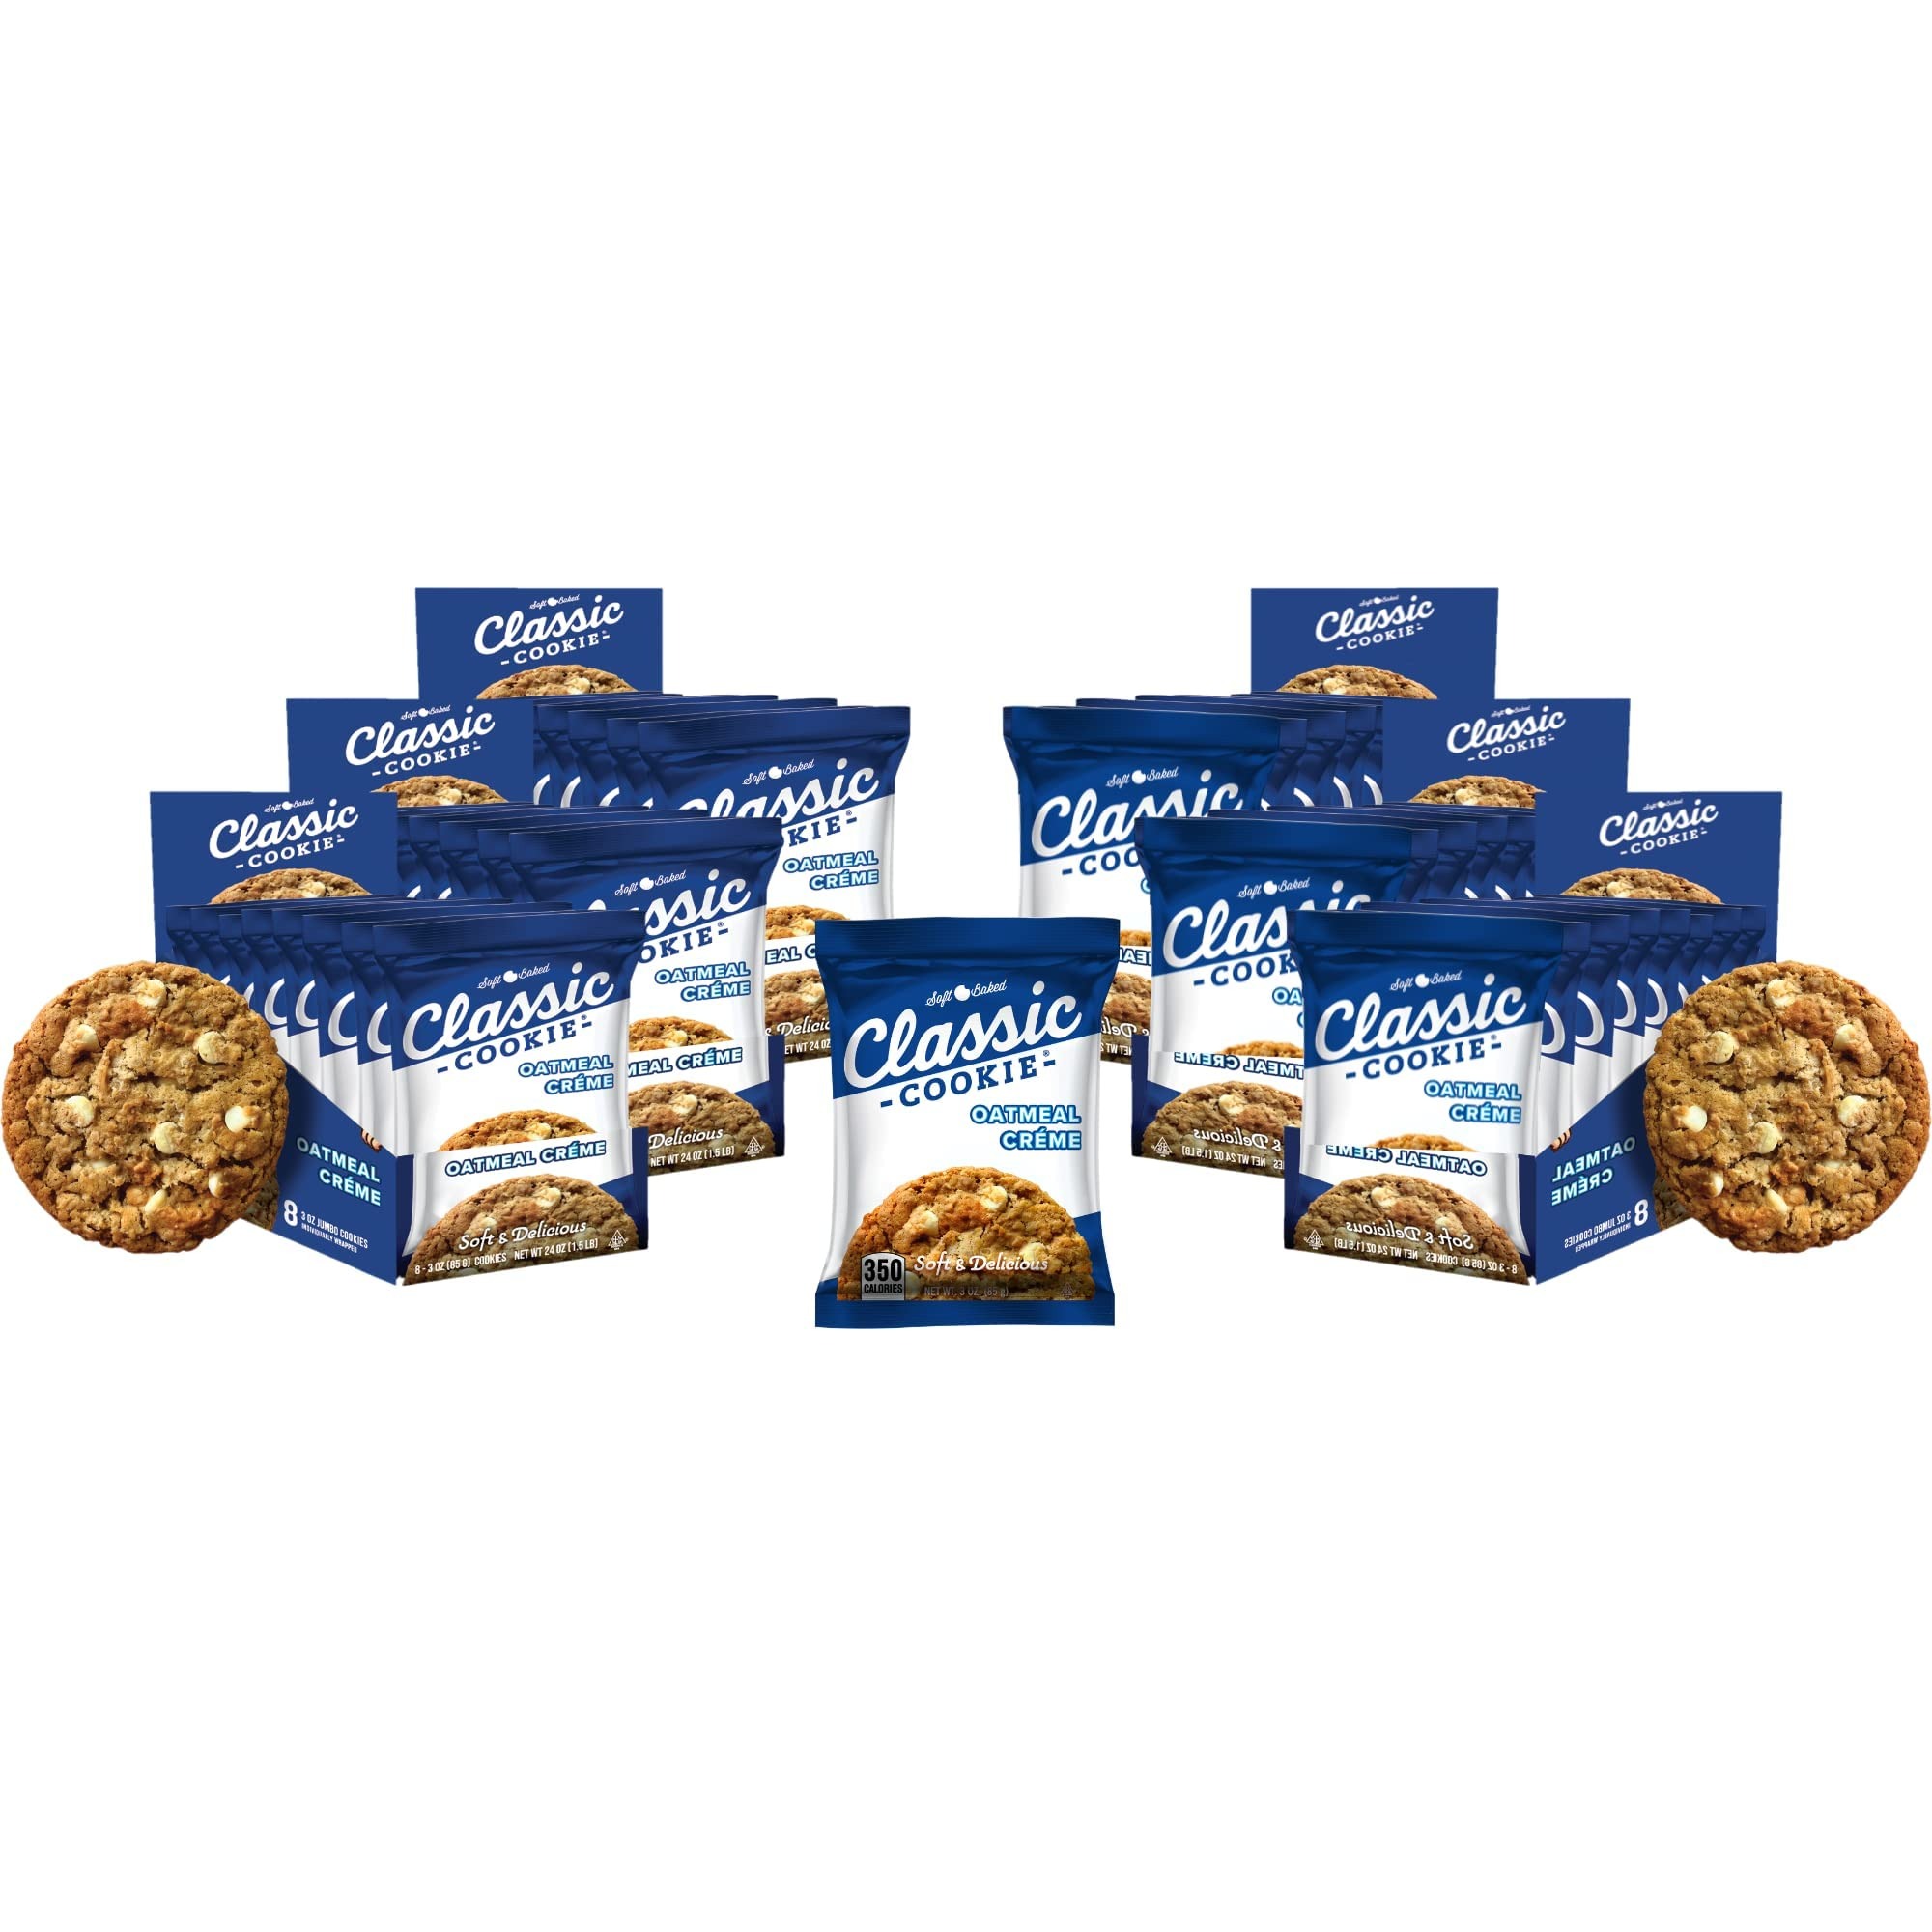
Item Name: Classic Cookie Soft Baked Oatmeal Crème Cookies made with Hershey's® Premier White Creme Chips, 6 Boxes, 48 Individually Wrapped Cookies
Bullet Point 1: DELICIOUS TASTE: Our soft baked Oatmeal Créme Cookies are packed with delicious cinnamon, Hershey's white chips, oatmeal, and other spices that come together to form this classic and nostalgic flavor
Bullet Point 2: REAL INGREDIENTS: When we bake cookies, we bake them right, using only real butter, the richest chocolate, the finest cinnamons, vanillas, raisins, and nuts in our cookie creations
Bullet Point 3: EACH BOX includes 8 large, 3 oz. chewy cookies baked to perfection
Bullet Point 4: INDIVIDUALLY WRAPPED cookies are safe for kids' lunches at school or handing out at your next party or event
Bullet Point 5: MADE IN USA at our factory in the foothills of the Great Smoky Mountains
Bullet Point 6: GREAT GIFT FOR ANYONE: friends, family, military soldiers, students, co-workers, teens, young kids, boyfriend, girlfriend, friend, boy, girl, son, daughter, yourself, women, men, inmates, pregnancy, new mom, mother, father, dad, boss, teacher, partner, business, kid, baby, any year old or age, husband, wife, grandchild, grandson, granddaughter, grandmother, grandfather, pop, grandma, grandpa, niece, nephew, aunt, uncle, cousin, acquaintance, classmate, loved one, someone special, fiancé, buddy
Bullet Point 7: EVERY OCCASION: office, meetings, schools, college, university, holidays, Halloween, Christmas, Valentine's, Easter, on-the-go snacks, lunch or outing events, movie, movies, birthday, birthdays, celebration, hospitals, churches, get well soon, abroad, car driving, road trips, picnics, party, parties, after surgery, healing, finals week, deployment, summer, camp, cancer, chemo, sick, celebrate, graduation, sympathy, love, thank you, appreciation, congratulations, anniversary, wedding, friendship
Product Description: Classic Cookie started in 1984 and has since remained a staple of the American cookie industry. Baked to soft and gooey perfection, these little snacks bring families together and can turn anybody, at any age, into a happy-go-lucky kid again. When we bake cookies, we bake them right, using only real butter, the richest chocolate, the finest cinnamons, vanillas, raisins, and nuts in our cookie creations. For nearly 40 years, we've upheld the same standard of quality, attention to detail, and exceptional customer service that got us here in the first place. These standards are baked into everything we do at Classic Cookie. Our roots are steeped in southern comfort foods, with a deep understanding that mouthwatering cookies are not only crafted with our hands, but also with our hearts. Whether it be for a special occasion, a gift for that special someone, fundraising for your school or just because you love great, fresh-baked cookies, Classic Cookie is the perfect option. We have the pleasure to be in the homes of millions of families all over the country, and we look to continue that tradition as a special memory for you and your family for many years to come. Made in the USA with our family-owned business, each box of Classic Cookies comes with 8 large, 3 oz. chewy cookies baked to perfection. Our soft baked Oatmeal Crème Cookies are packed with delicious cinnamon, Hershey's white chips, oatmeal, and other spices that come together to form this classic and nostalgic flavor.
Value: 144.0
Unit: Ounce

Price: 74.99